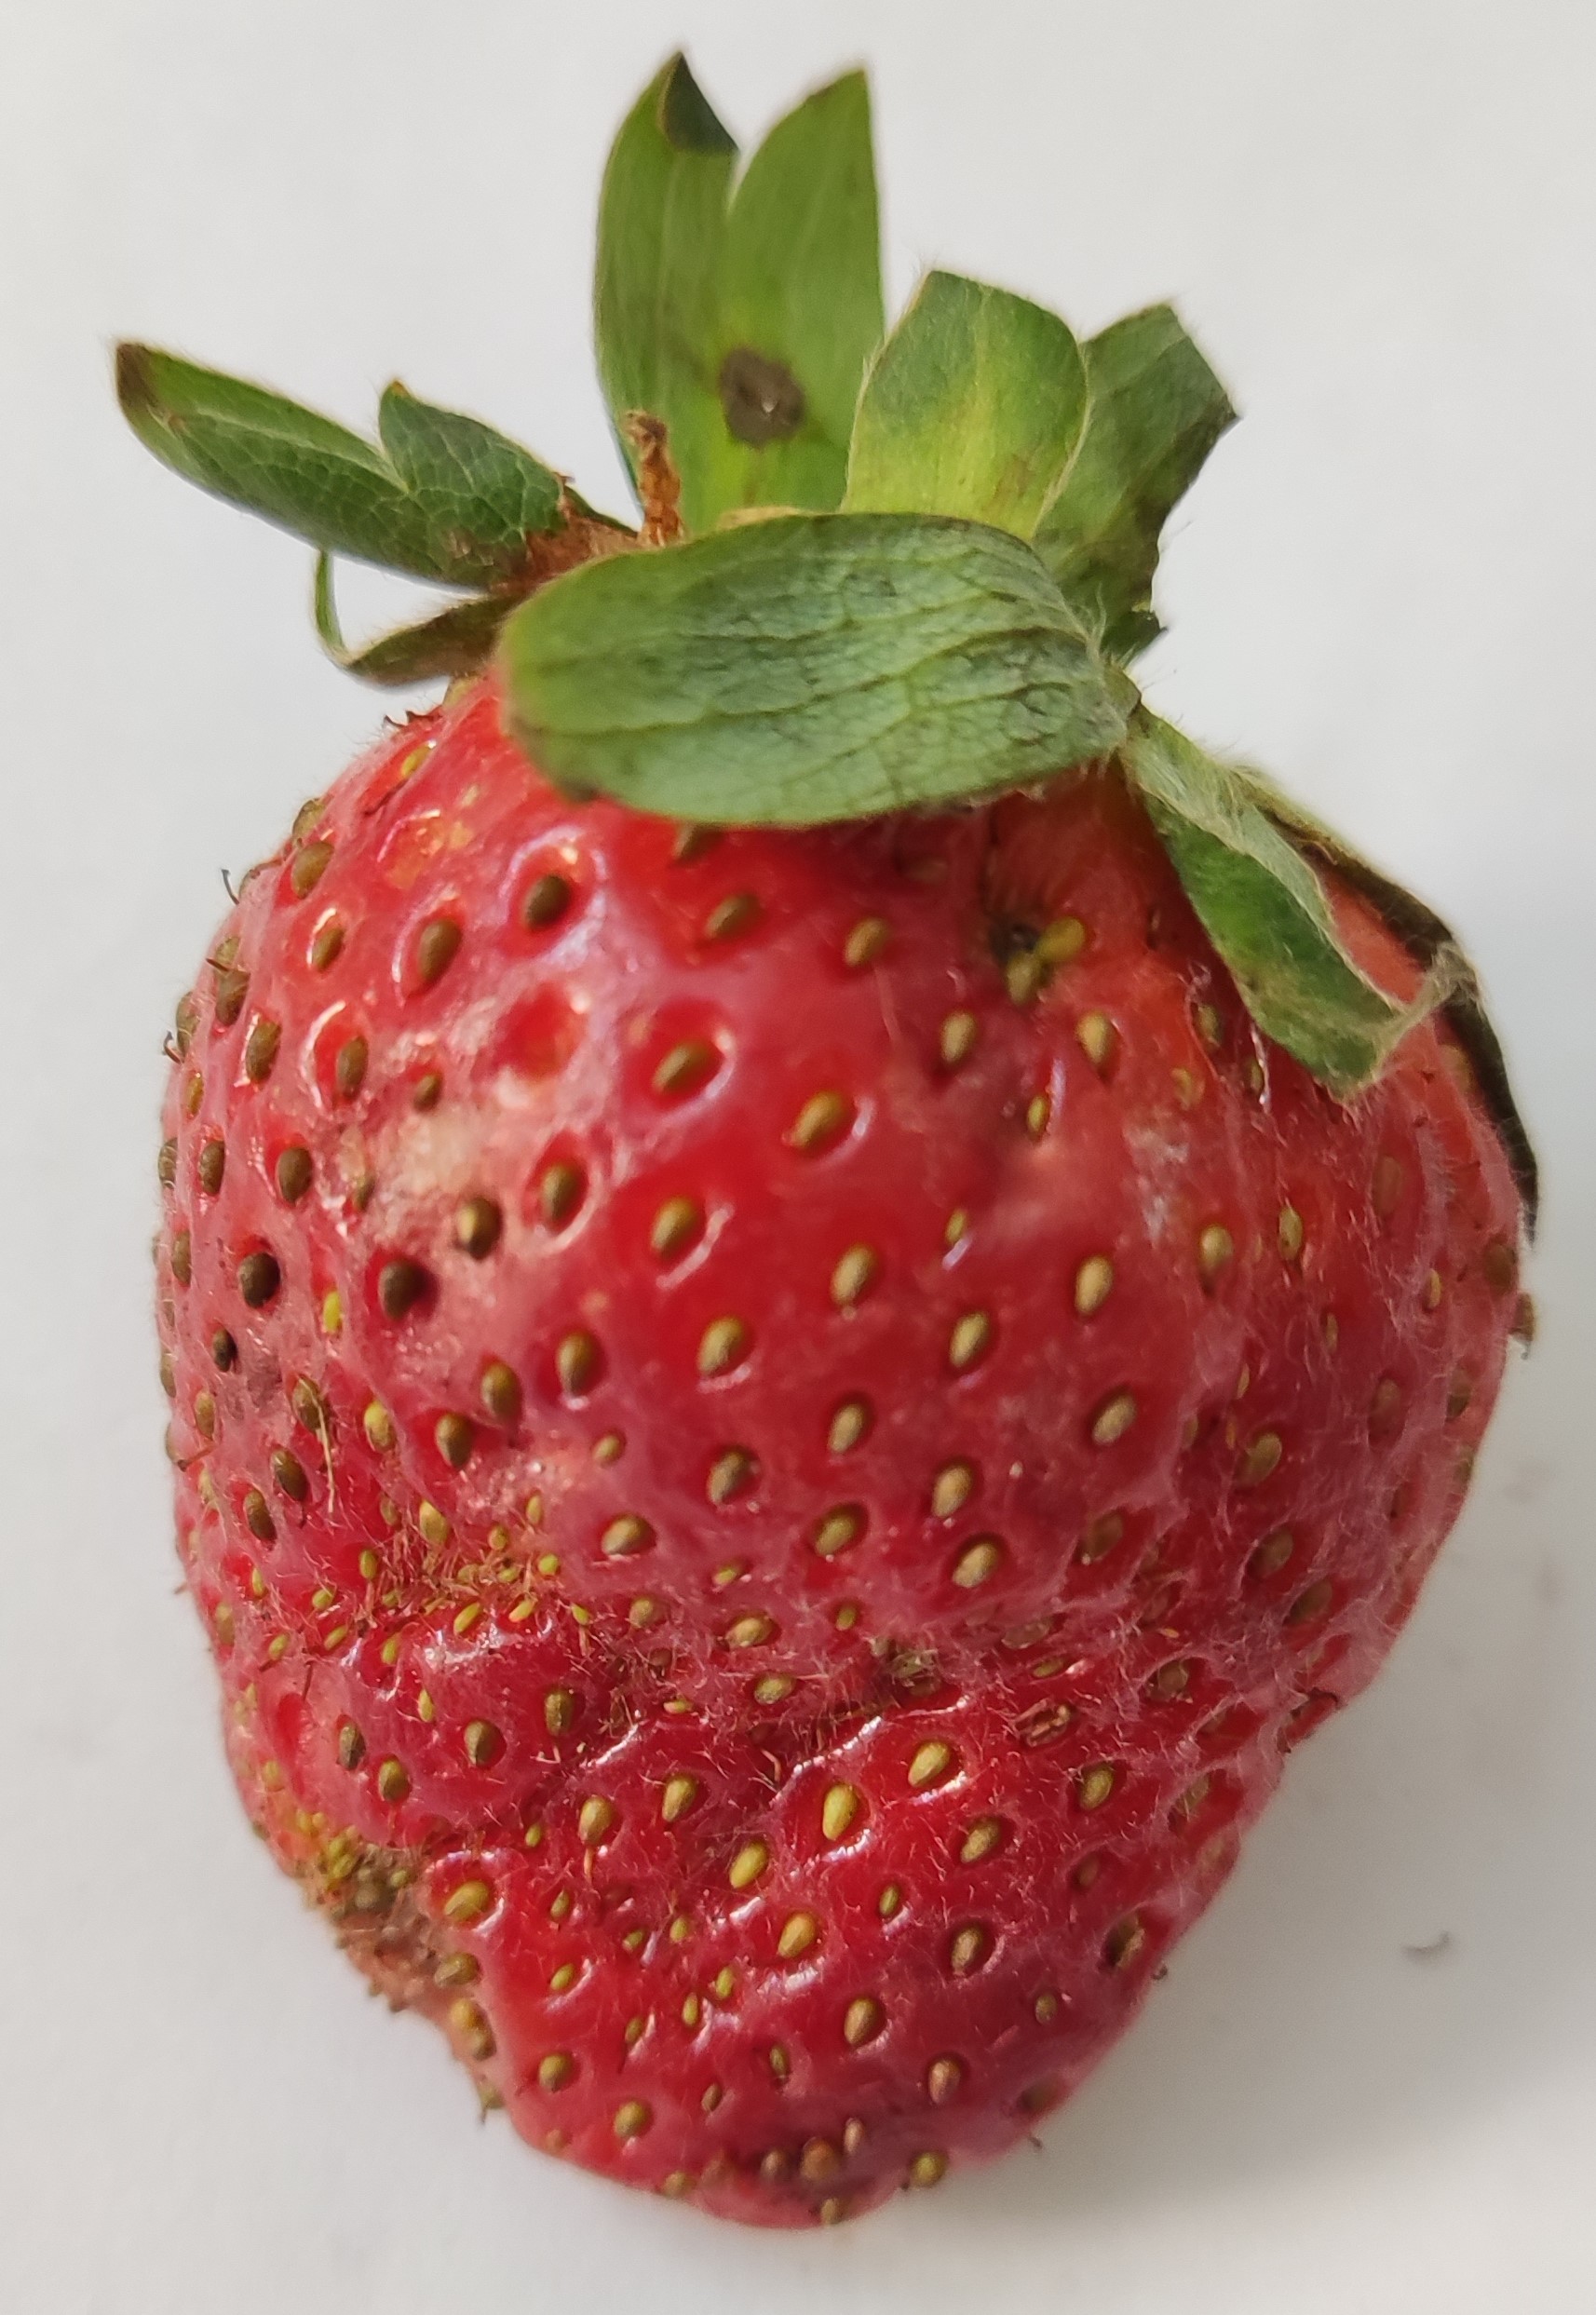
Fruit: strawberry
Condition: fresh